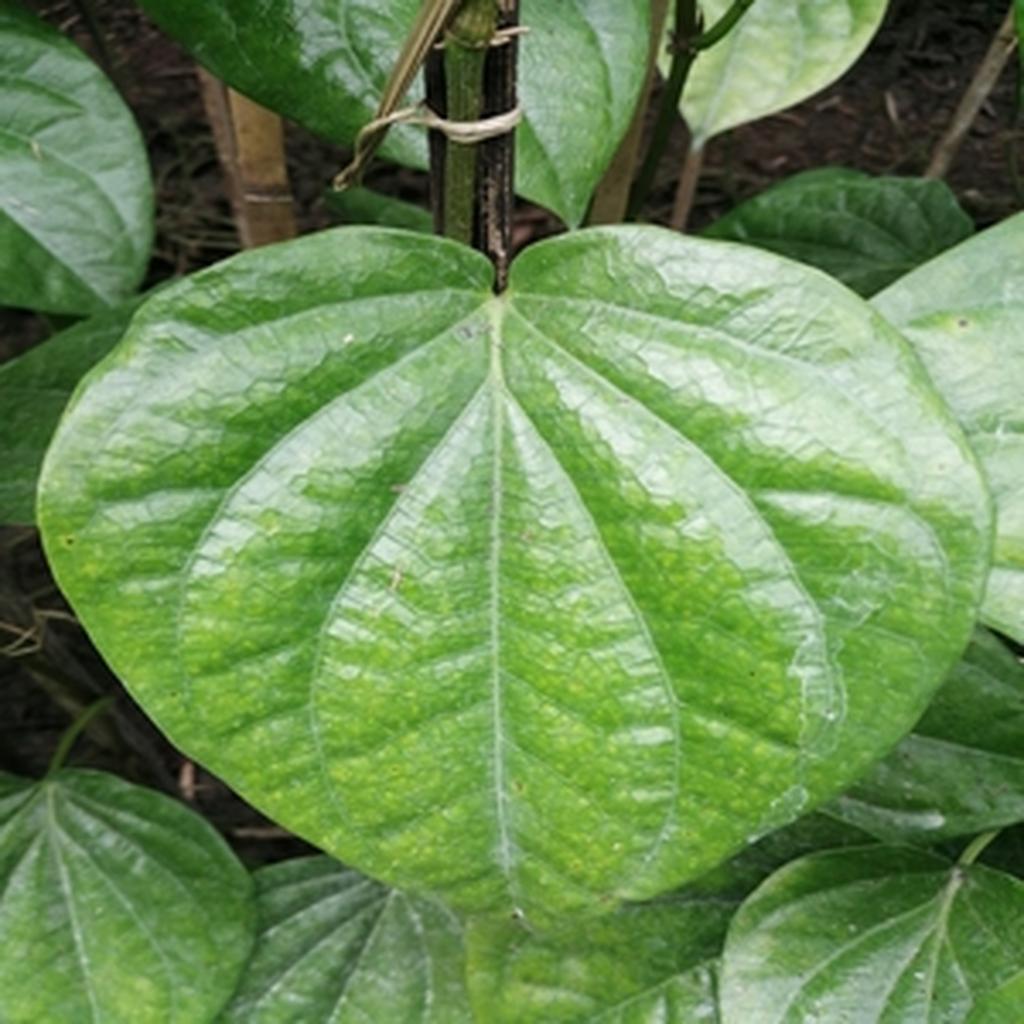
Label: Leaf_Spot